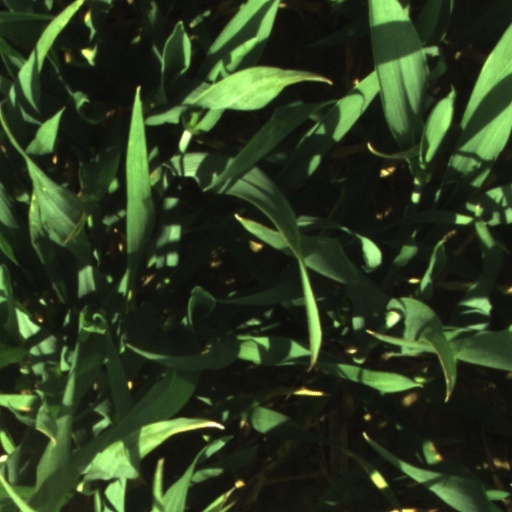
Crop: wheat